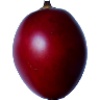
Label: Tamarillo 1